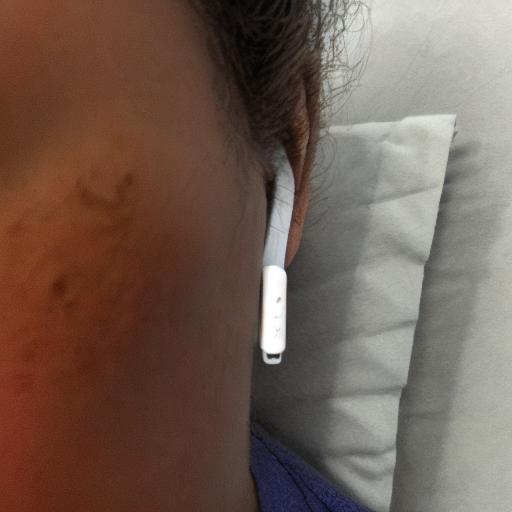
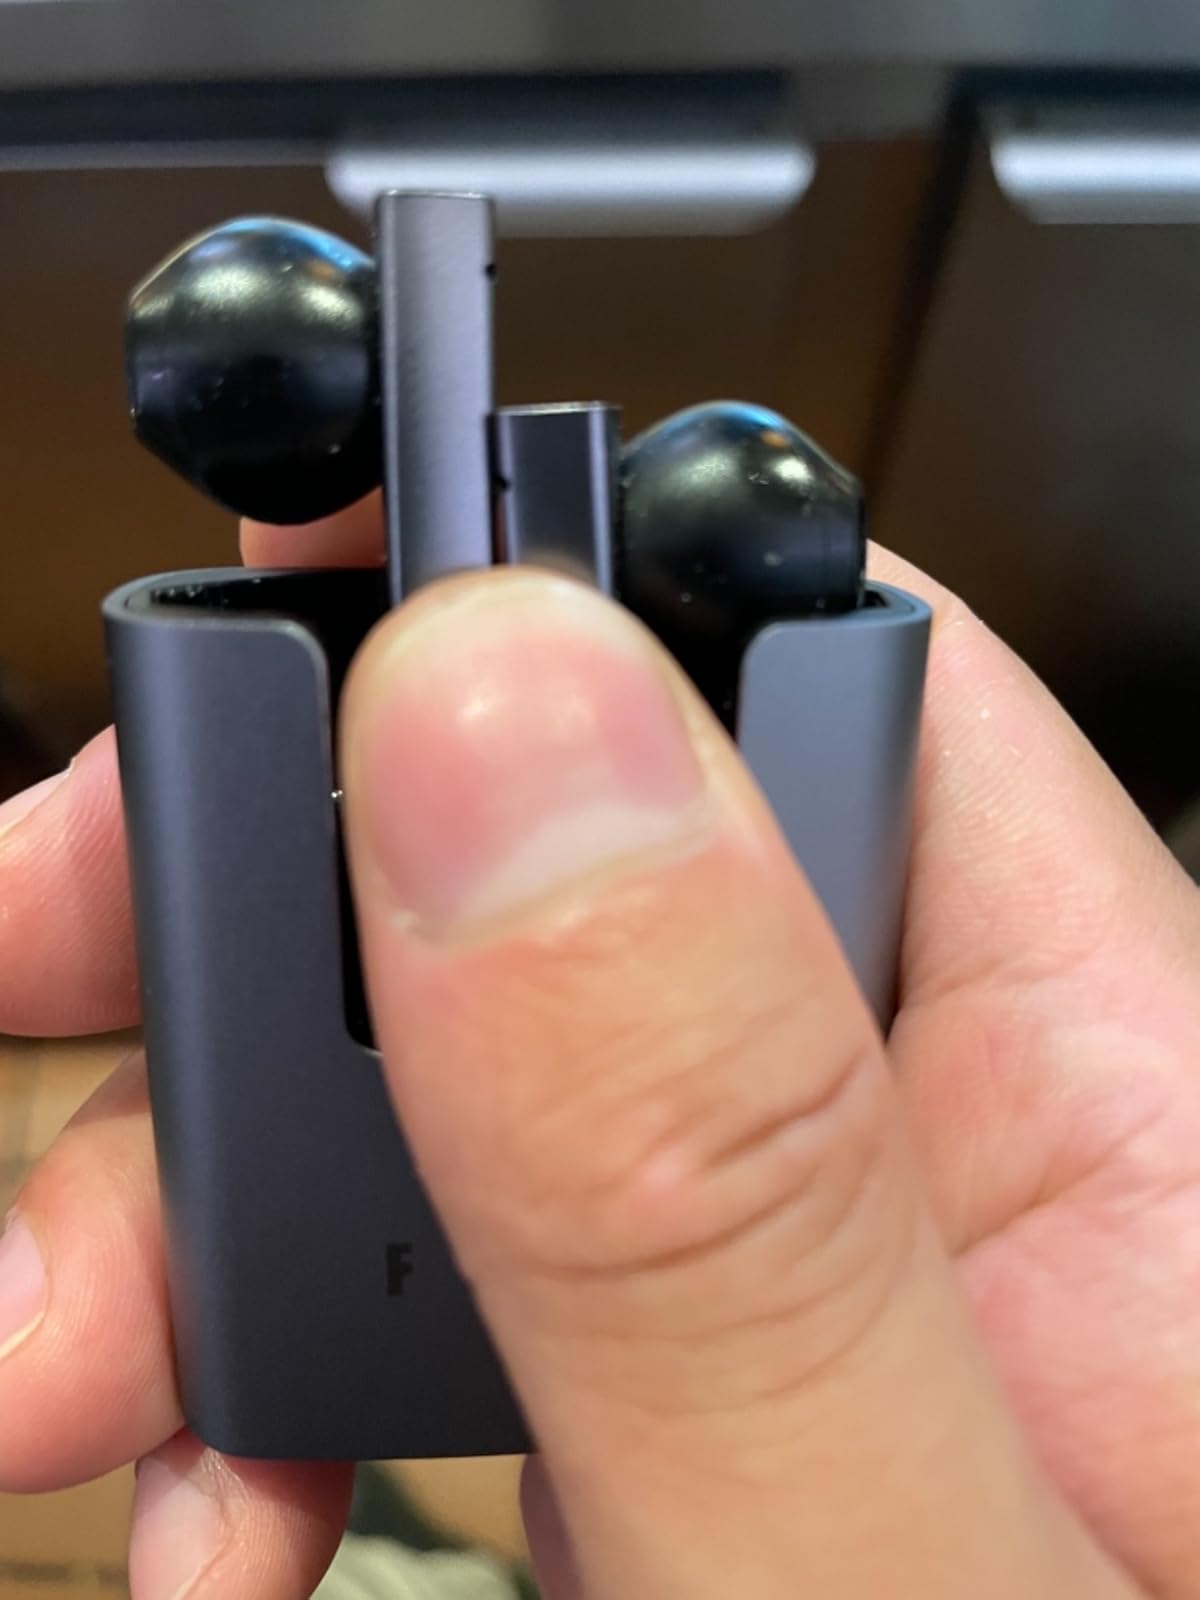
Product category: earbuds
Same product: no